Jefferson College (Mississippi)

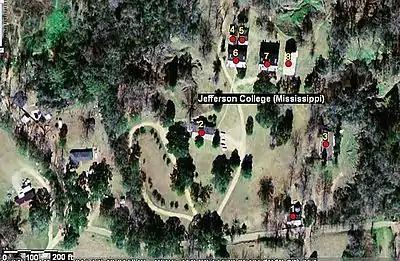
Location of historic buildings at Jefferson College: 1=President's House, 2=Prospere Hall, 3=Carpenter Hall, 4=Steward's Building, 5=East Kitchen, 6=West Wing, 7=East Wing, 8=Raymond Hall

Three buildings, constructed during the 19th century, are contributing resources for the Jefferson College National Historic District: